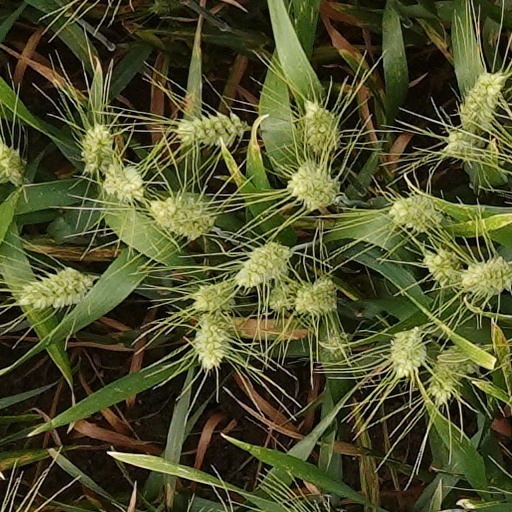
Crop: wheat